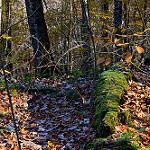
Scene: Outdoor